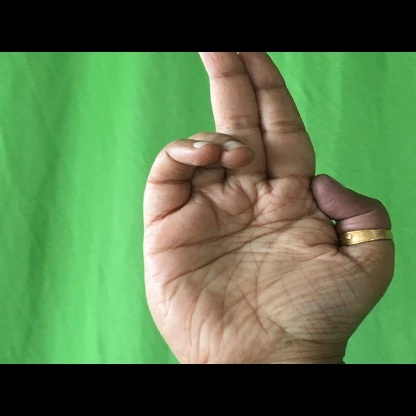
Mudra: Ardhapathaka